Ruptawa

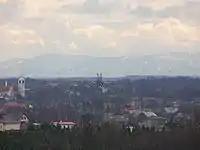
General view

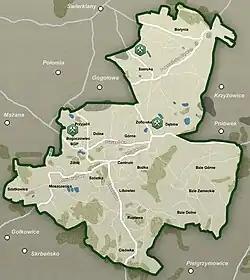
A map of Jastrzębie-Zdrój

Ruptawa is a sołectwo in the south of Jastrzębie-Zdrój, Silesian Voivodeship, southern Poland. It was an independent village but became administratively part of Jastrzębie-Zdrój in 1975.